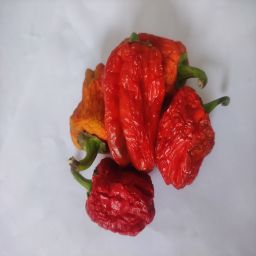
Crop: Bell Pepper
Quality: Dried